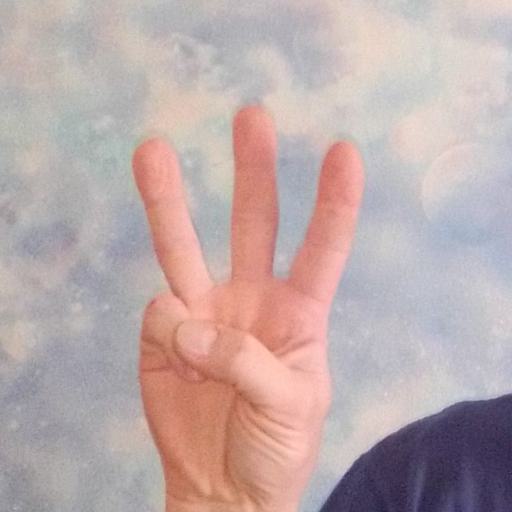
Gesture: three